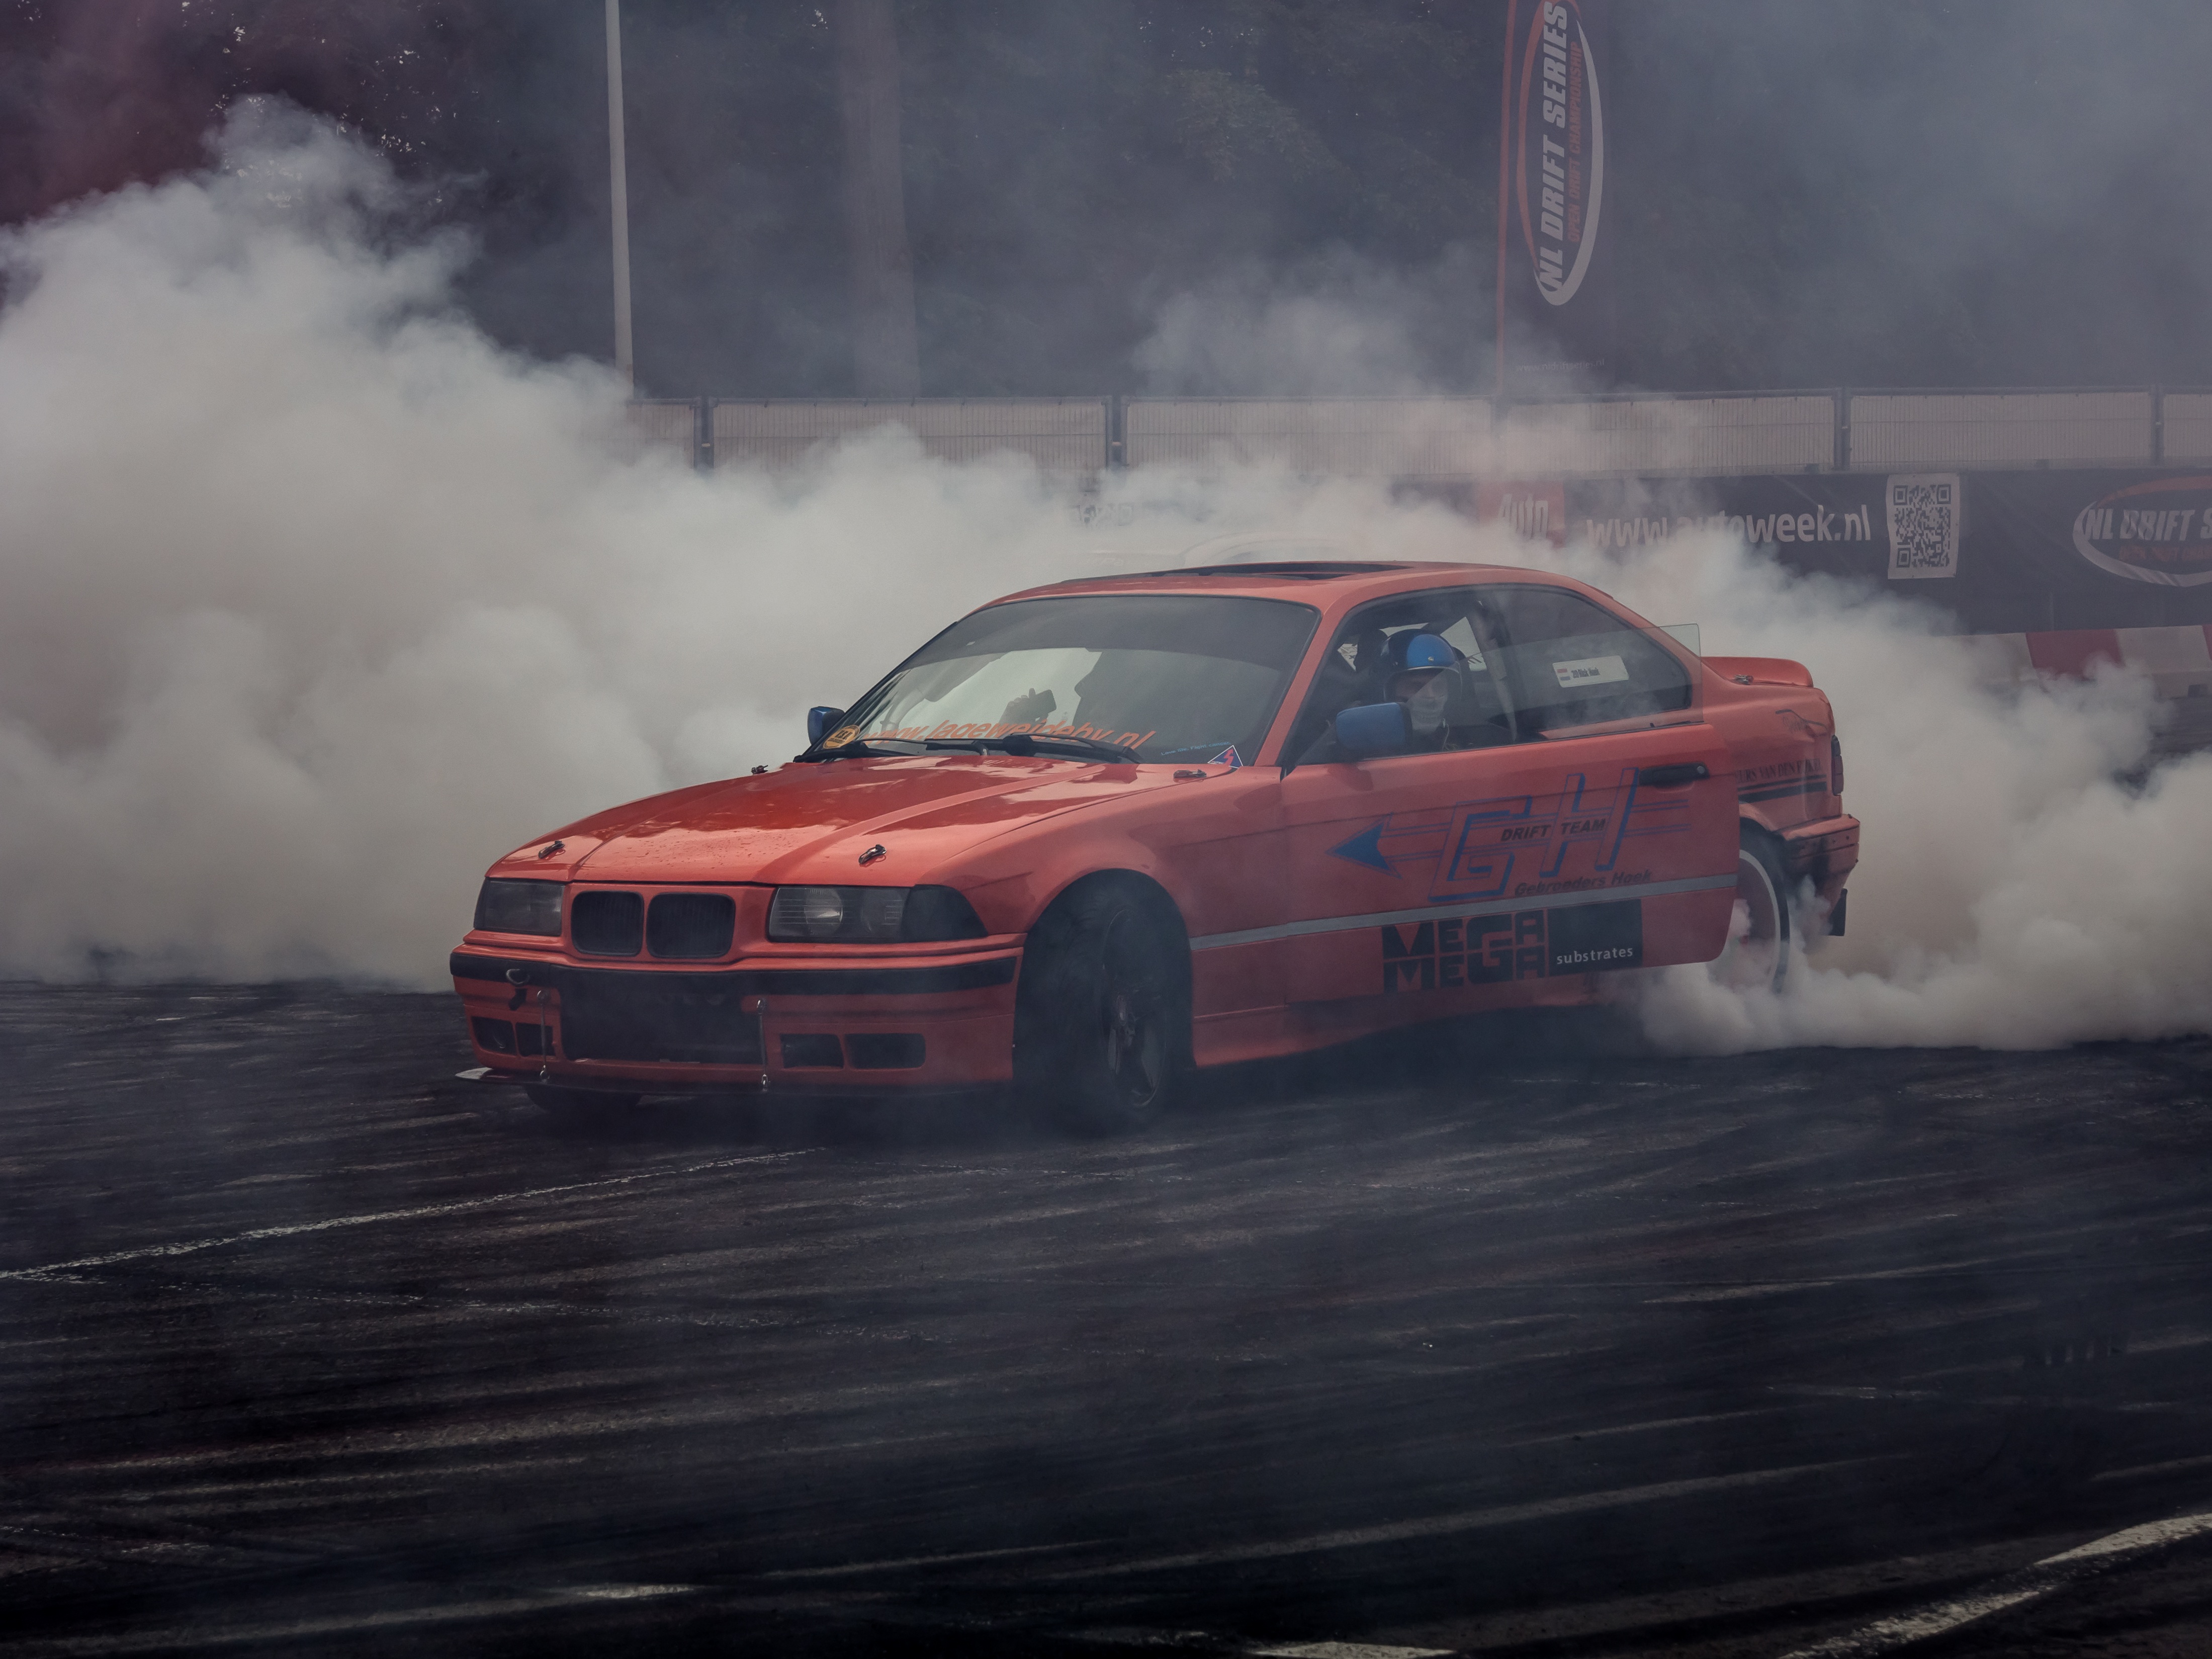
track, road, sport, street, car, wheel, automobile, smoke, asphalt, motion, asian, line, vehicle, show, drive, asia, auto, extreme, speed, tire, sports car, burn, race, competition, power, sports, racing, mark, style, race track, bmw, detail, event, fast, driver, motorsport, turbo, drifting, nissan, rubber, drift, auto racing, automobile make, automotive design, performance car